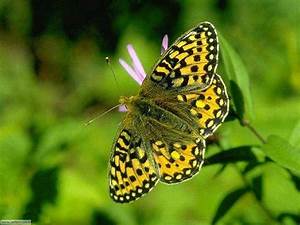
Label: farfalla